Casa dos Poveiros

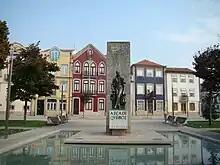
the statue of Eça de Queiroz in Póvoa de Varzim was offered by Povoans of Brazil

One of the earliest and most influential Casa dos Poveiros, from which the naming comes from, was founded in Rio de Janeiro, Brazil in 1930. The Casa dos Poveiros of Rio actively lobbied for the artifialization works on the Port of Póvoa de Varzim during the Estado Novo regime in Portugal and their actions were seen as fundamental for that 200-year-old cause of the city. Another group with actively worked, was Grupo Pró-Póvoa, which lasted until 1931, was founded in Manaus, Amazonas for the establishment of Casa do Operário Poveiro (currently A Filantrópica) in Póvoa de Varzim.